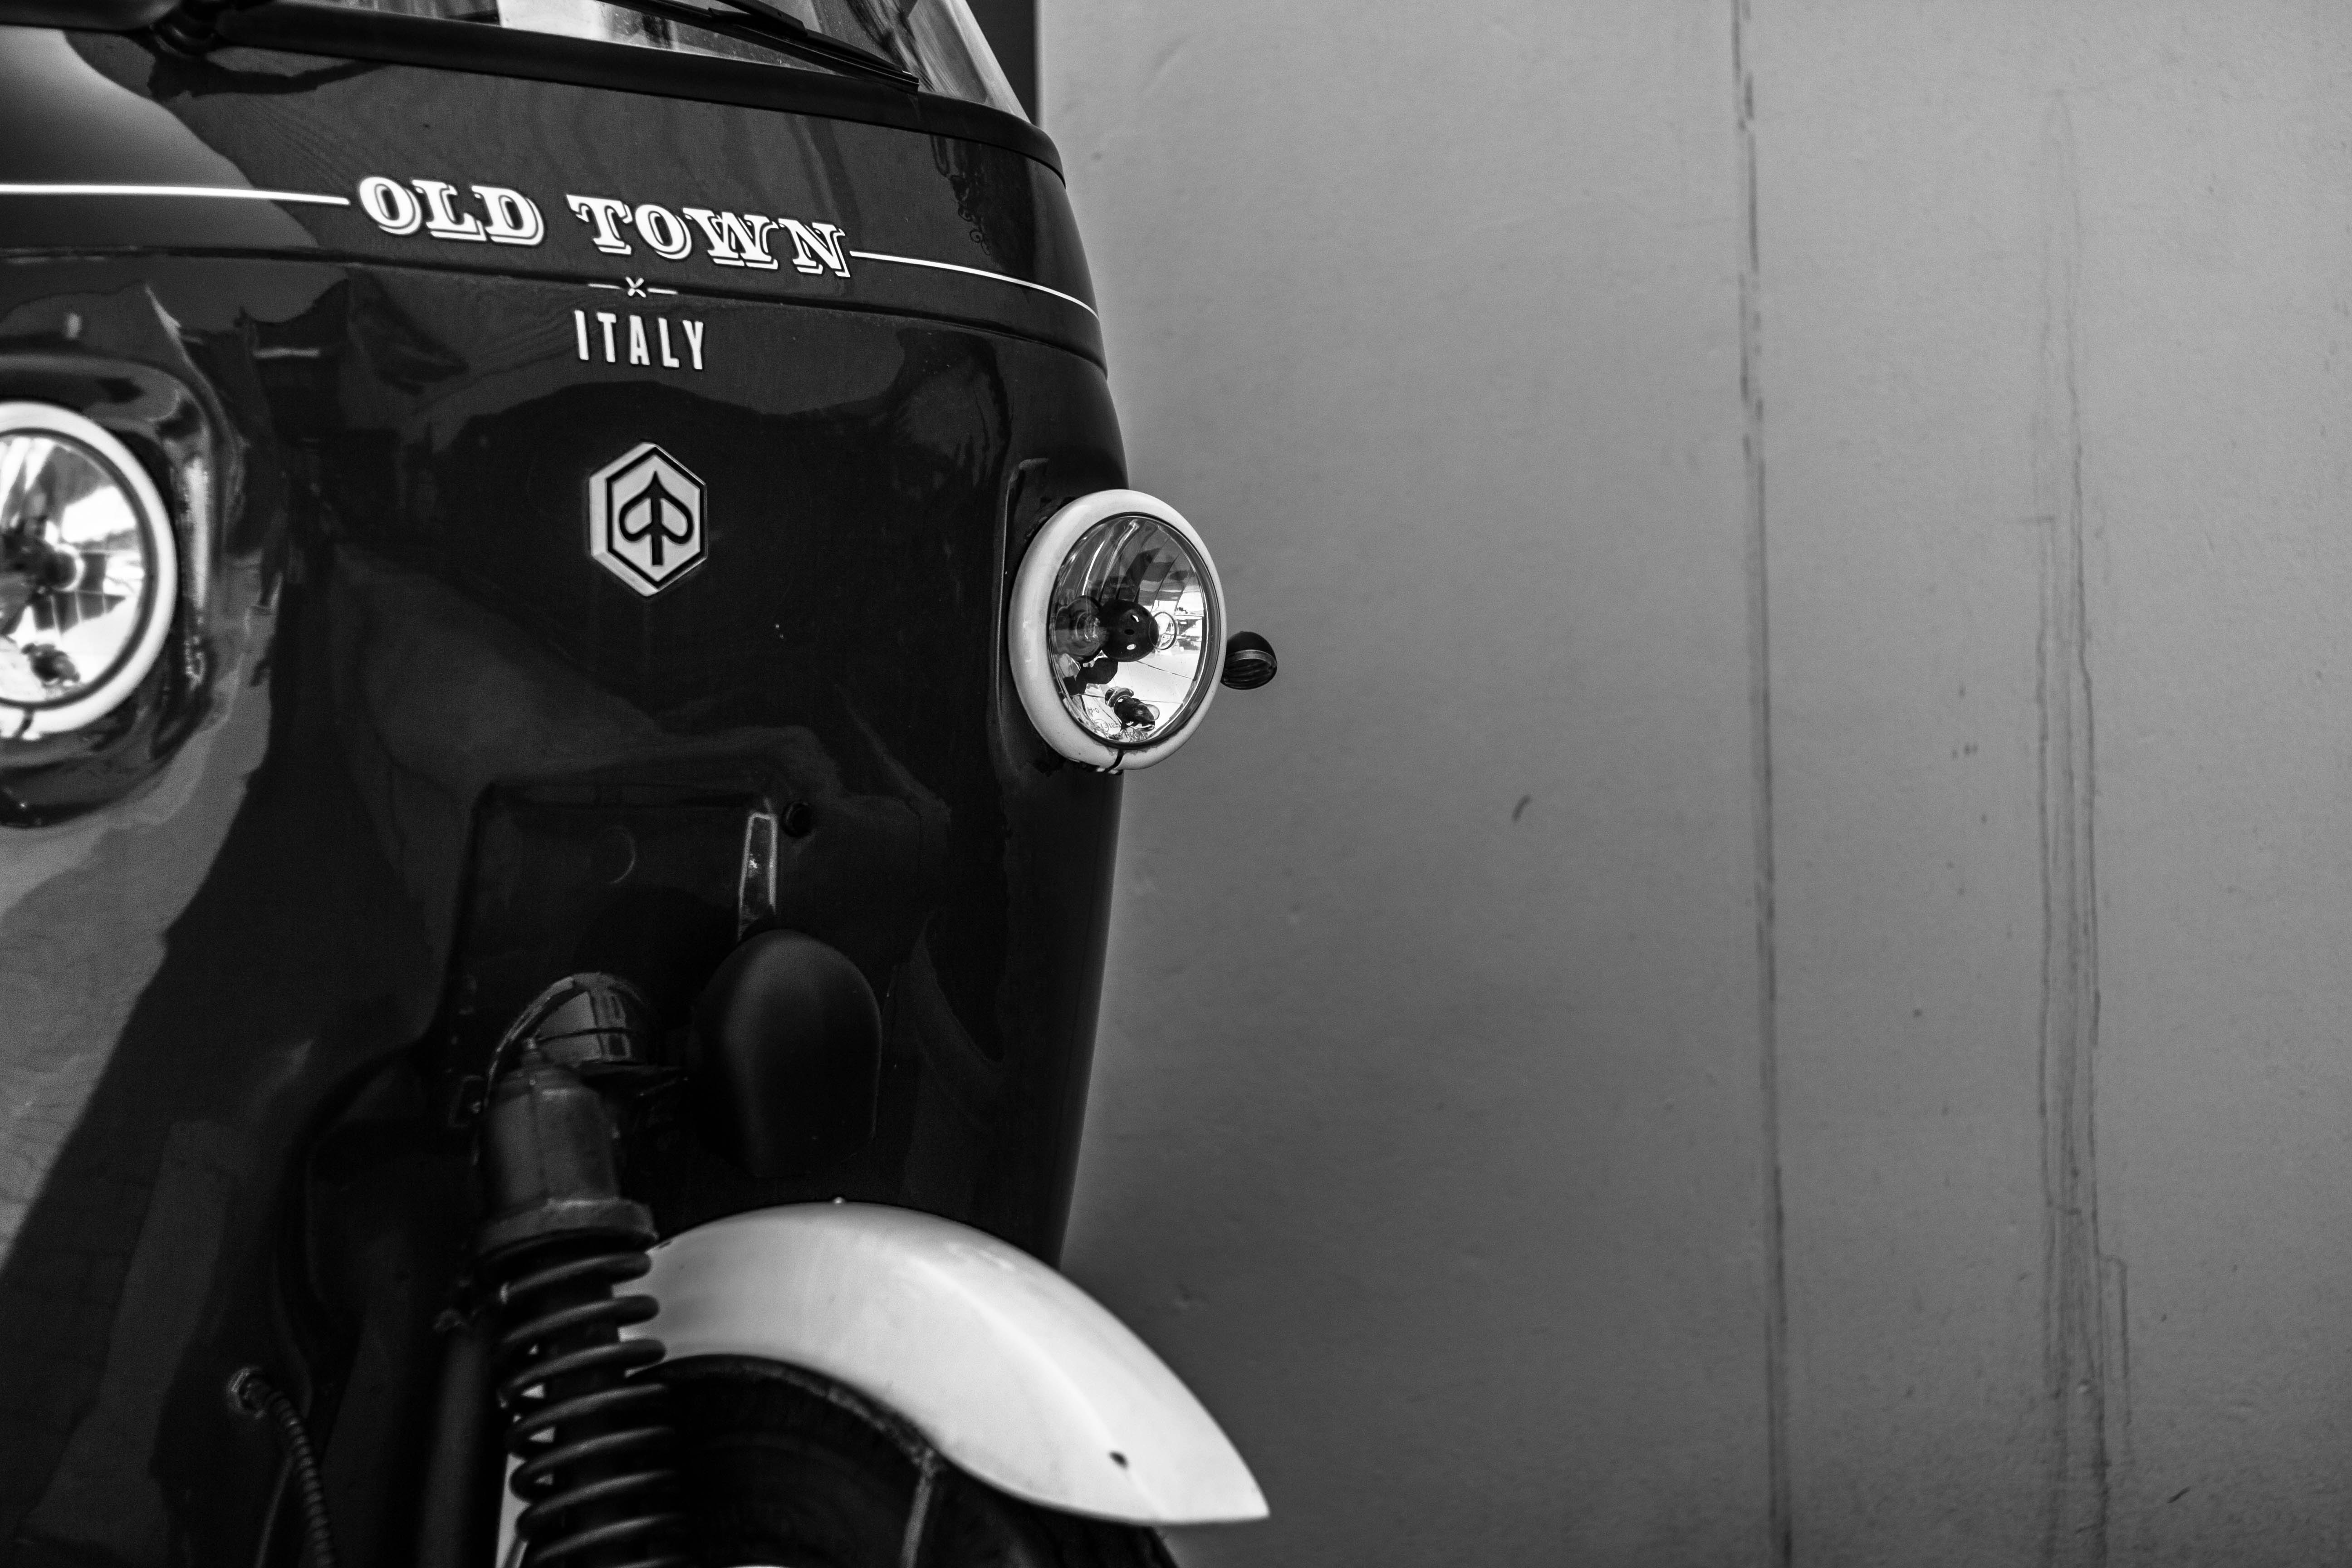
black and white, white, car, wheel, glass, vehicle, motorcycle, black, monochrome, tire, bumper, monochrome photography, automotive exterior, automotive design